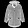
Label: Coat